Temperatures Rising

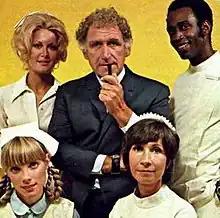
First season cast. "Top row:" Joan Van Ark, James Whitmore, Cleavon Little; "bottom row:" Nancy Fox, Reva Rose

Temperatures Rising is an American television sitcom that aired on the ABC network from September 12, 1972 to August 29, 1974. During its 46-episode run, it was presented in three different formats and cast line-ups. The series was developed for the network by William Asher and Harry Ackerman for Ashmont Productions and Screen Gems. Set in a fictional Washington, D.C. hospital, the series first featured James Whitmore as a no-nonsense chief of staff, forced to deal with the outlandish antics of a young intern (Cleavon Little) and three nurses (Joan Van Ark, Reva Rose, and Nancy Fox).